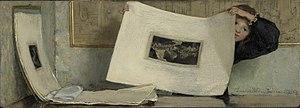
Laura Theresa Alma-Tadema, née Laura Theresa Epps le 16 avril 1852 à Londres et morte le 15 août 1909 dans la même ville ou à Hindhead, est une artiste peintre et illustratrice britannique.